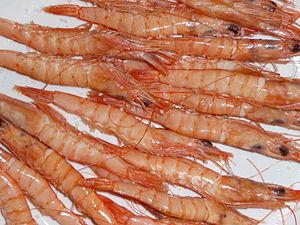
Parapenaeus longirostris est une espèce de crustacés décapodes ressemblant à une crevette.
Penaeidae est une famille de crustacés décapodes dont les représentants ressemblent à des crevettes. De nombreuses espèces de cette famille sont exploitées commercialement.
Parapenaeus est un genre de crustacés décapodes dont les représentants ressemblent à des crevettes.